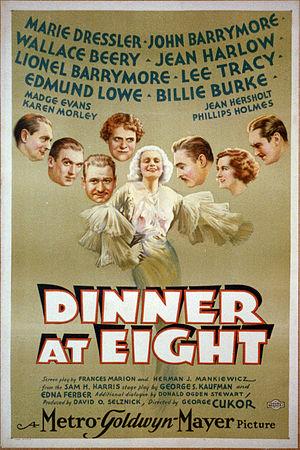
Les Invités de huit heures est un film américain réalisé par George Cukor, sorti en 1933.